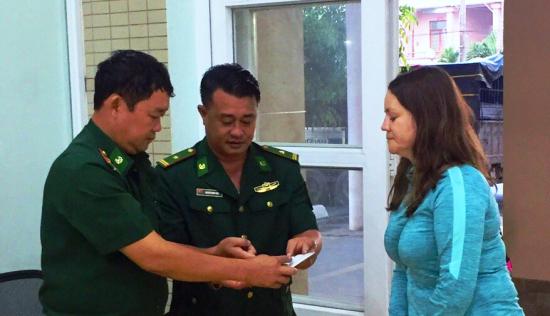
hai người đàn ông đang đứng với một người phụ nữ mặc áo xanh dương